Anatomical terms of microanatomy

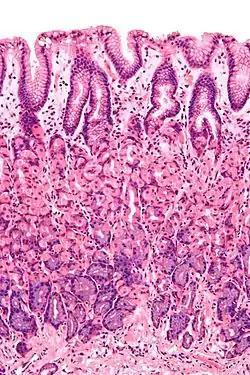
This Histological section taken from the gastric antrum, showing the stomach wall. The lumen of the stomach is the upper empty portion, and is surrounded by a single layer of columnar cells, called "simple columnar epithelium".

"Epithelial" cells line body surfaces, and are described according to their shape, with three principal shapes: squamous, columnar, and cuboidal.